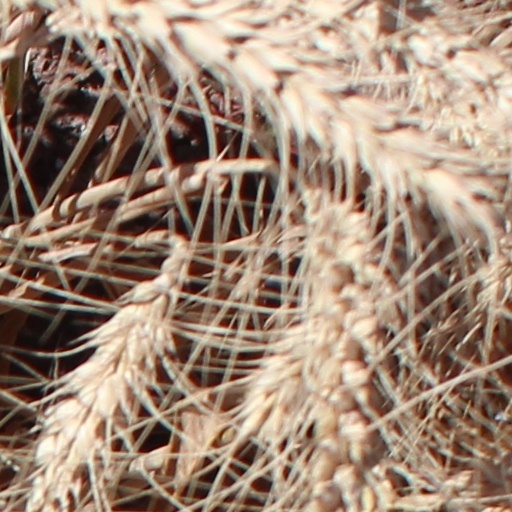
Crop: wheat